Patricio Garino

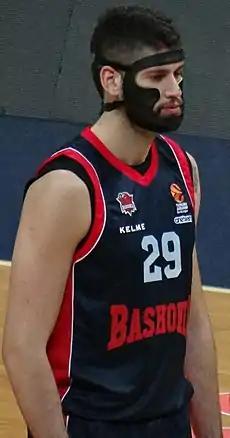
Garino with Saski Baskonia in 2018

Patricio Nicolas Garino Gullotta "Pato" (born May 17, 1993) is an Argentine professional basketball player who currently plays for Estudiantes of the LEB Oro. He played college basketball for George Washington University. He also represents the senior Argentina national team. He is a tall shooting guard-small forward.